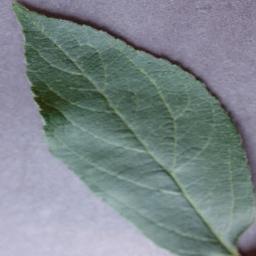
Label: Apple___healthy